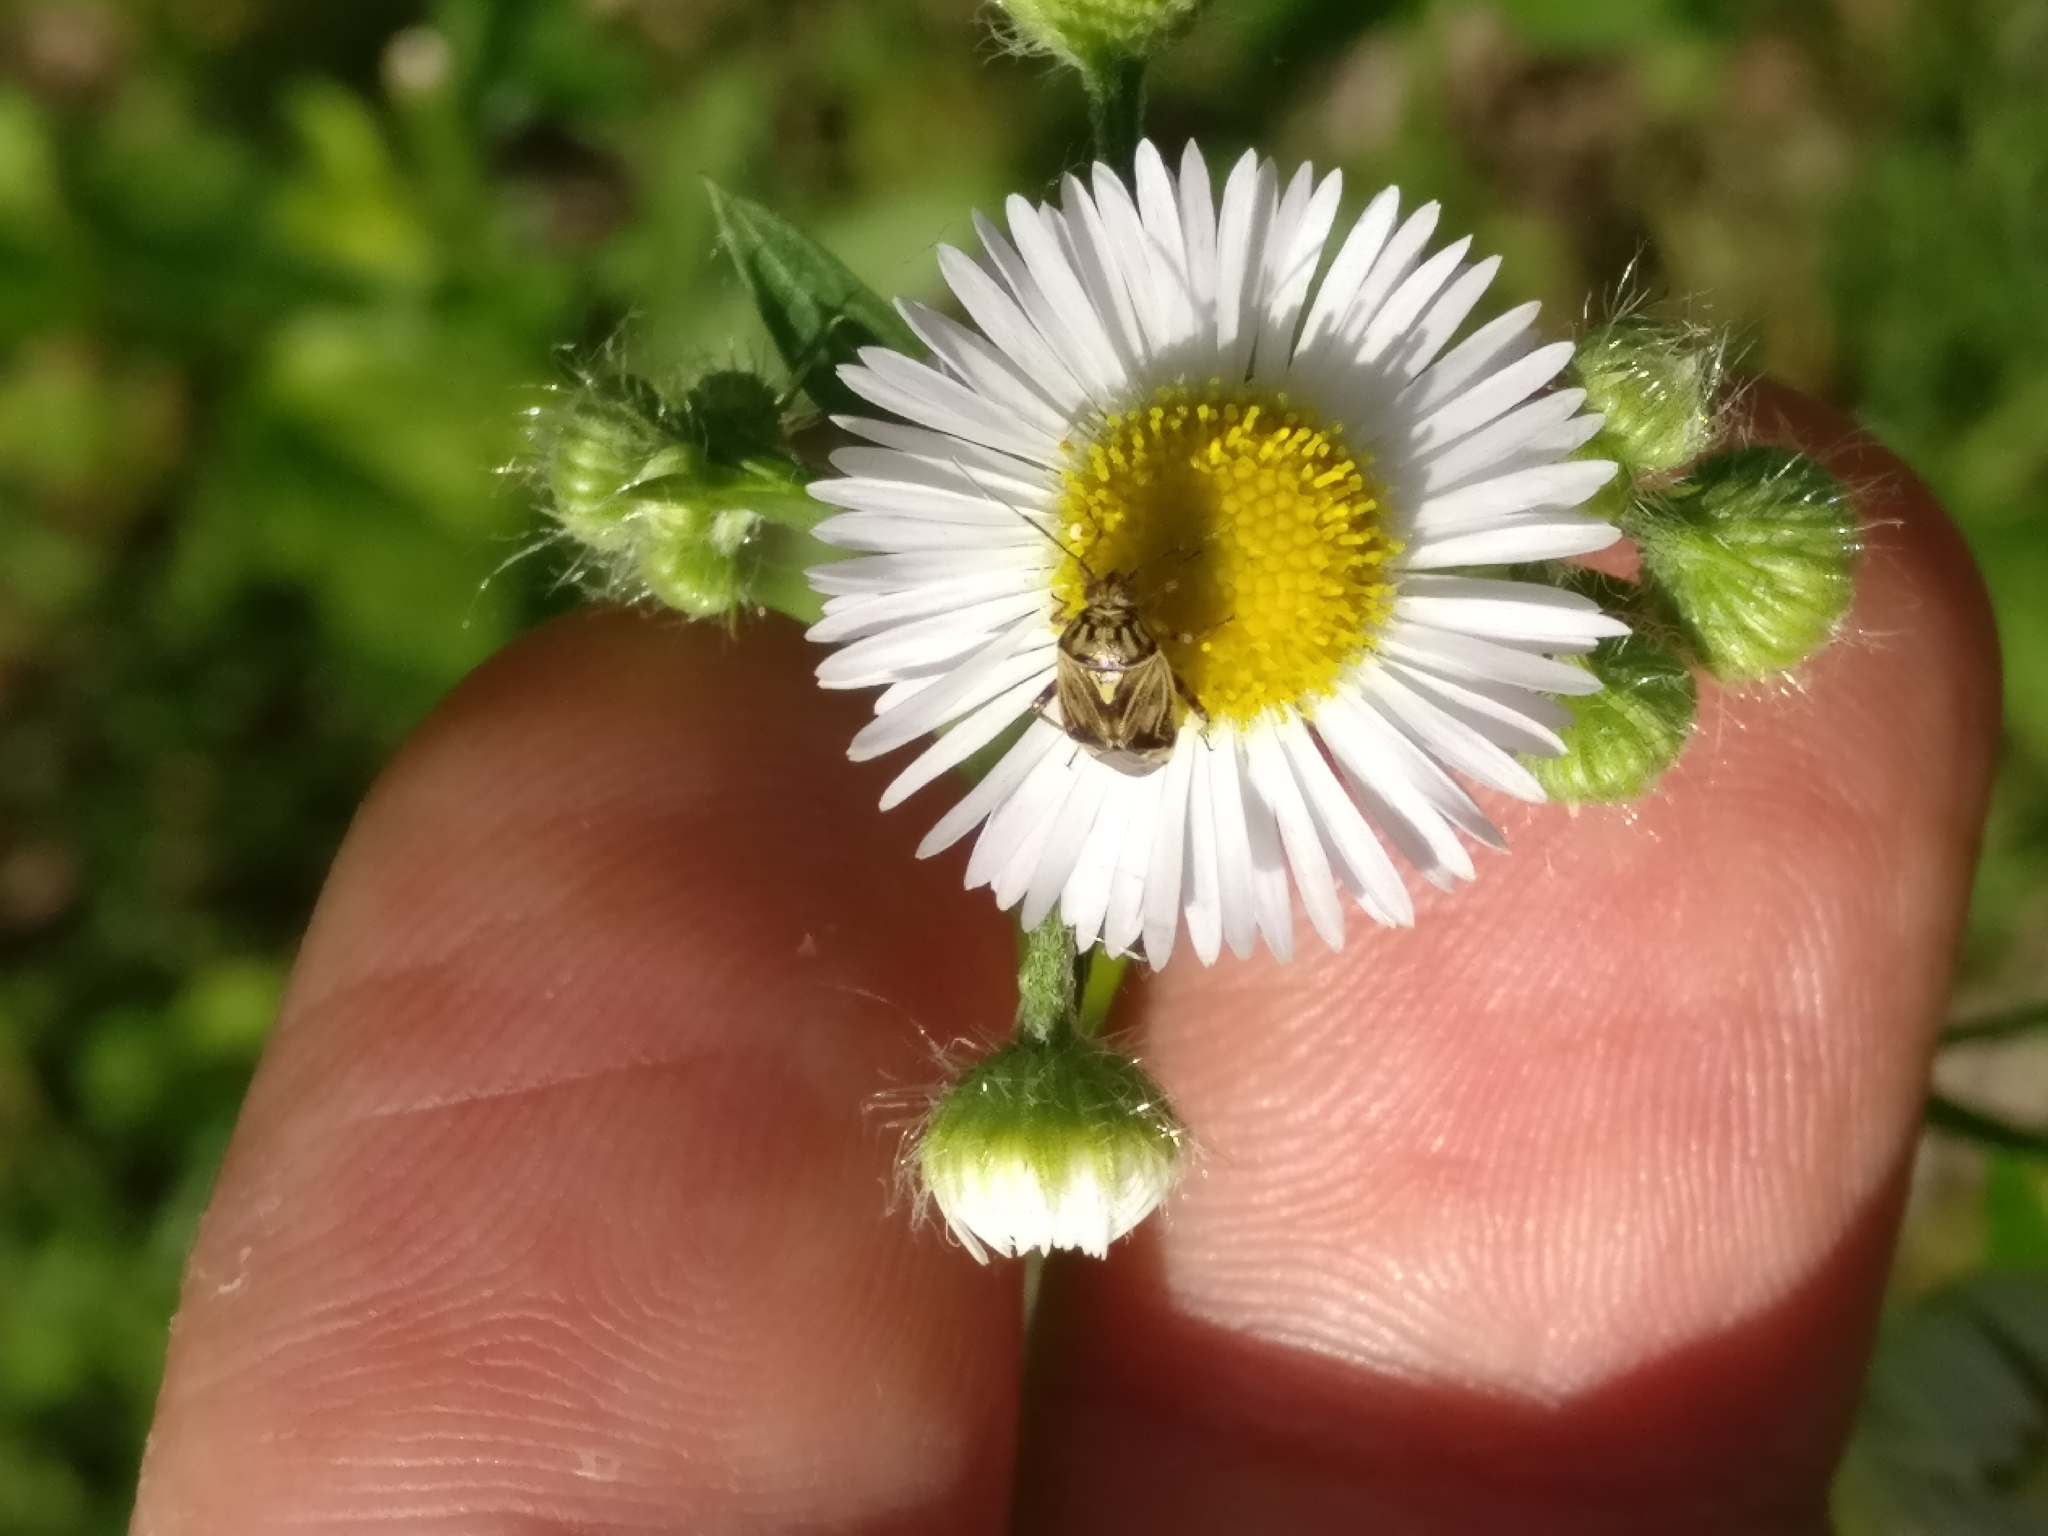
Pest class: lygus_bug